David Chocarro

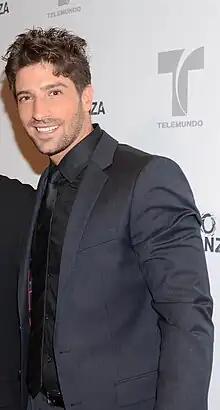
Chocarro in July 2012

Chocarro entered the Mexican market for telenovelas through the front door as part of the cast of "Los Exitosos Perez". In this story, David played the womanizing Nacho, working with actors like Verónica Castro, Rogelio Guerra, Jaime Camil and Ludwika Paleta.